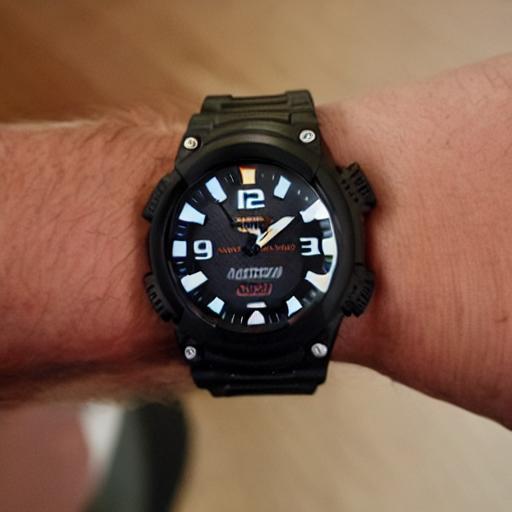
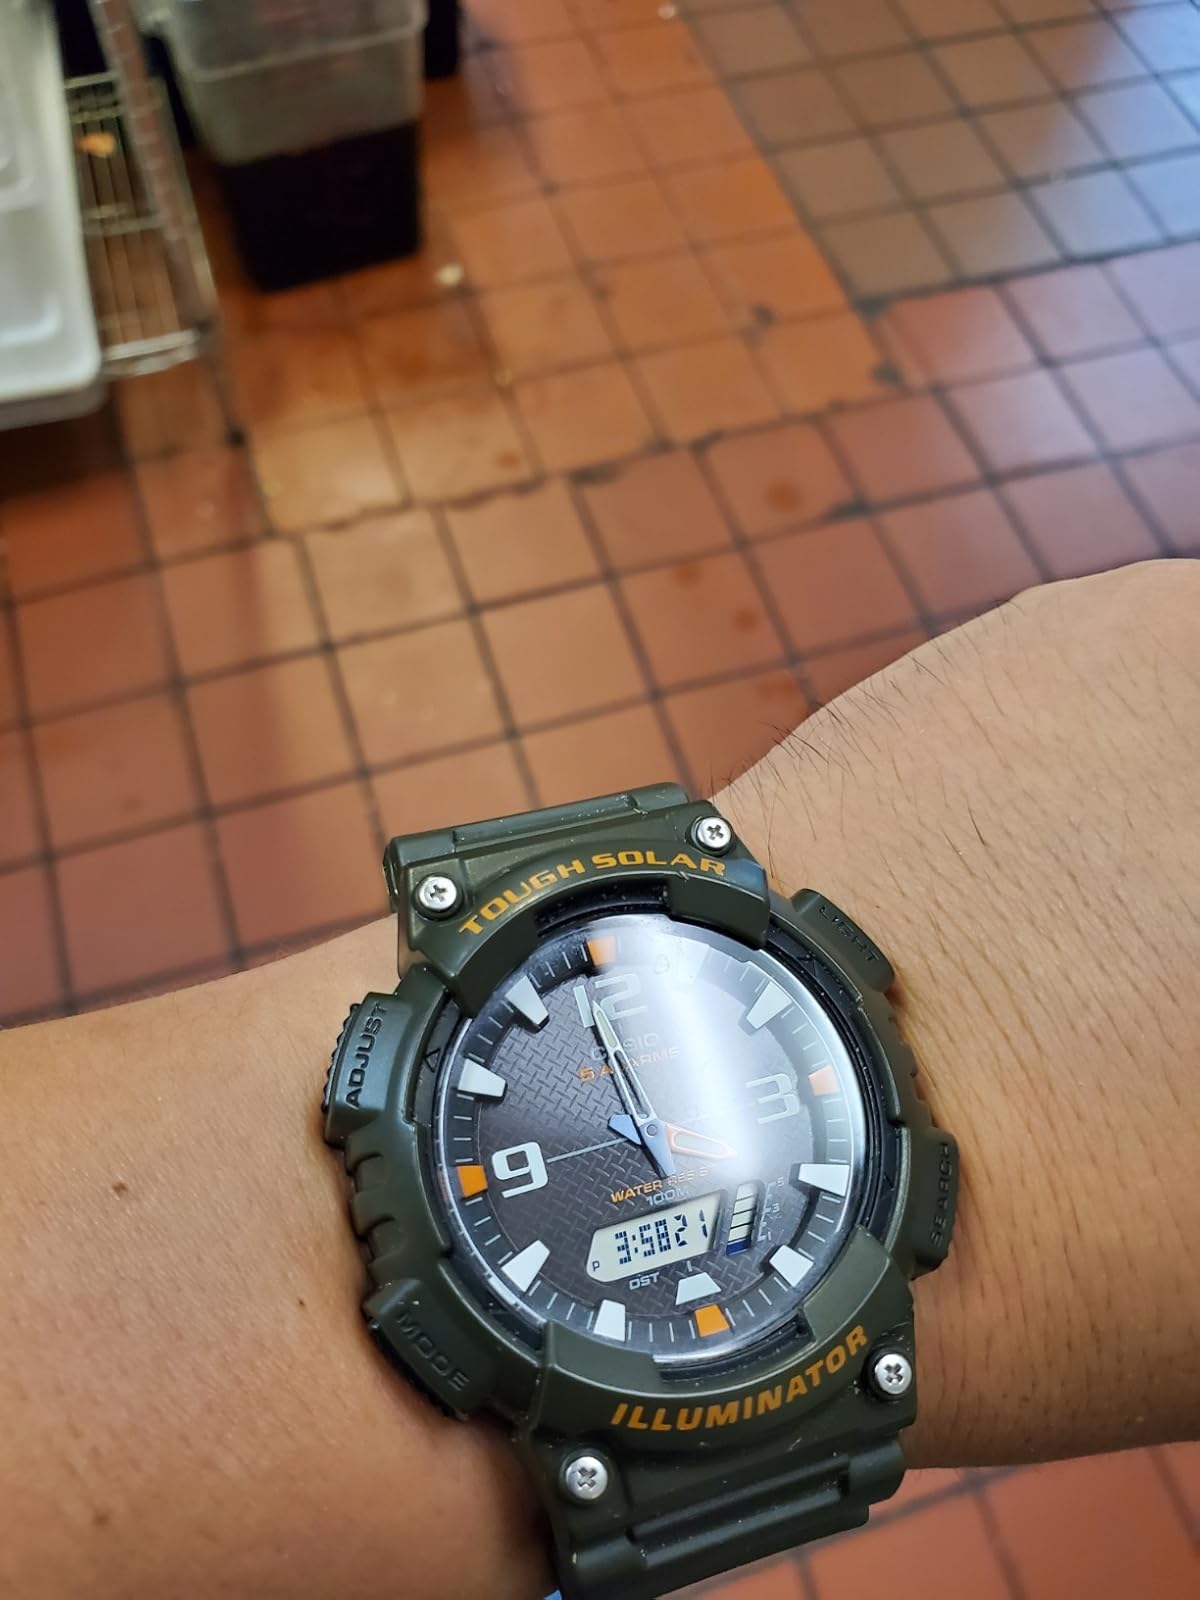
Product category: accessories_watch
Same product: no